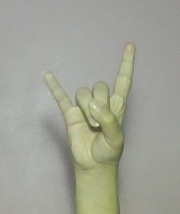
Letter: la